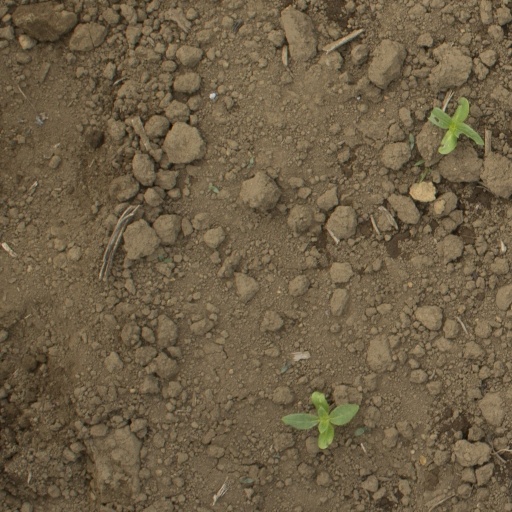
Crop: Jerusalem artichoke